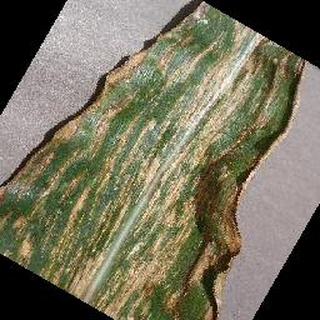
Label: corn_cercospora_leaf_spot